St. Michael's Cathedral, Qingdao

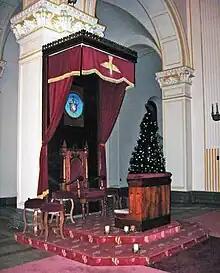
The "cathedra" of the Bishop of Qingdao

The Chinese Communist Party (CCP) subsequently repudiated the Cultural Revolution. A major document presented at the September 1979 Fourth Plenum of the 11th National Congress of the Chinese Communist Party, gave a "preliminary assessment" of the entire 30-year period of CCP rule. At the plenum, party Vice Chairman Ye Jianying declared the Cultural Revolution "an appalling catastrophe" and "the most severe setback to [the] socialist cause since [1949]." The CCP's condemnation of the Cultural Revolution culminated in the "Resolution on Certain Questions in the History of Our Party Since the Founding of the People's Republic of China", adopted by the sixth plenary session of the 11th Central Committee of the Chinese Communist Party. This stated that "Comrade Mao Zedong was a great Marxist and a great proletarian revolutionary, strategist and theorist. It is true that he made gross mistakes during the "cultural revolution", but, if we judge his activities as a whole, his contributions to the Chinese revolution far outweigh his mistakes. His merits are primary and his errors secondary."